Demarest House (Oradell, New Jersey)

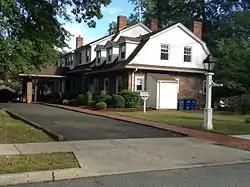

The Demarest House is located at 268 Grove Street in the borough of Oradell in Bergen County, New Jersey, United States. The historic stone house was built in 1819 and added to the National Register of Historic Places on January 10, 1983, for its significance in architecture. It was listed as part of the Early Stone Houses of Bergen County Multiple Property Submission (MPS).